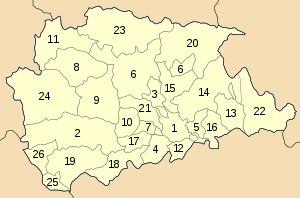
Le district régional de Trikala est l'un des cinq districts régionaux de la périphérie de Thessalie, en Grèce. Il a succédé au nome de Trikala au 1ᵉʳ janvier 2011 dans le cadre de la réforme Kallikratis.